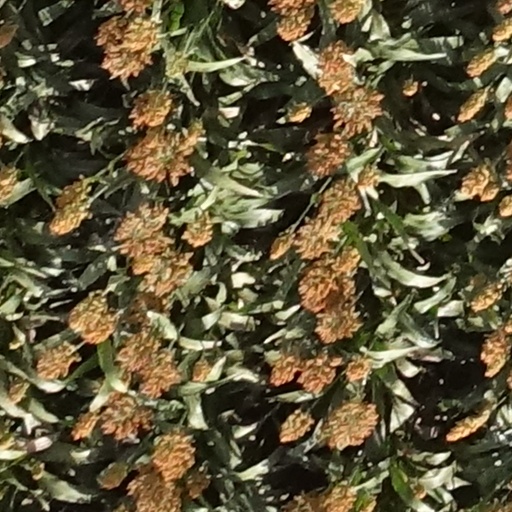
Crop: sorghum